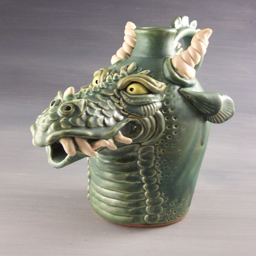
# of the last jugs i will make